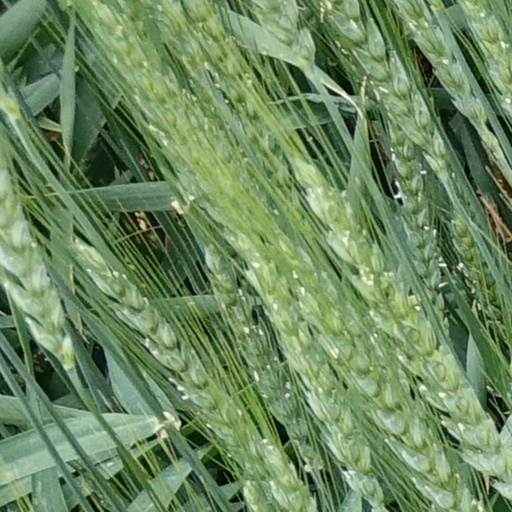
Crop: wheat